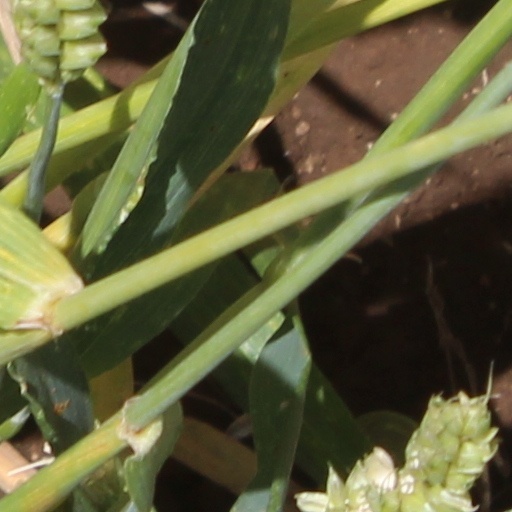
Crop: wheat